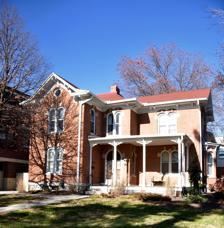
Building: Wilbur D. and Hattie Cannon House
Country: United States of America
Year built: 1884
Historic house in Iowa, United States United States historic place Wilbur D. and Hattie Cannon House U.S. National Register of Historic Places Show map of Iowa Show map of the United States Location 320 Melrose Ave. Iowa City, Iowa Coordinates 41°39′25.7″N 91°32′38.8″W / 41.657139°N 91.544111°W / 41.657139; -91.544111 Area less than one acre Built 1884 Architectural style Italianate NRHP reference No. 94001198 Added to NRHP October 7, 1994 The Wilbur D. and Hattie Cannon House (also known as the Cannon-Gay House and the McCloskey House ) is a historic house located at 320 Melrose Avenue in Iowa City, Iowa . Description and history Wilbur Cannon is a member of one of the early families who settled Johnson County . He had this two-story, brick Italianate house built in 1884 in an area west of the Iowa River known as West Lucas. It was home to farmsteads and country estates that were located within a mile or two of the downtown area. As the city expanded, it absorbed these estates and the houses, such as this one, became city residences. The house follows an asymmetrical plan and includes typical Italianate features such as its window and door treatments, the heavy cornice , and the double brackets under the eaves . It was listed on the National Register of Historic Places on October 7, 1994. References